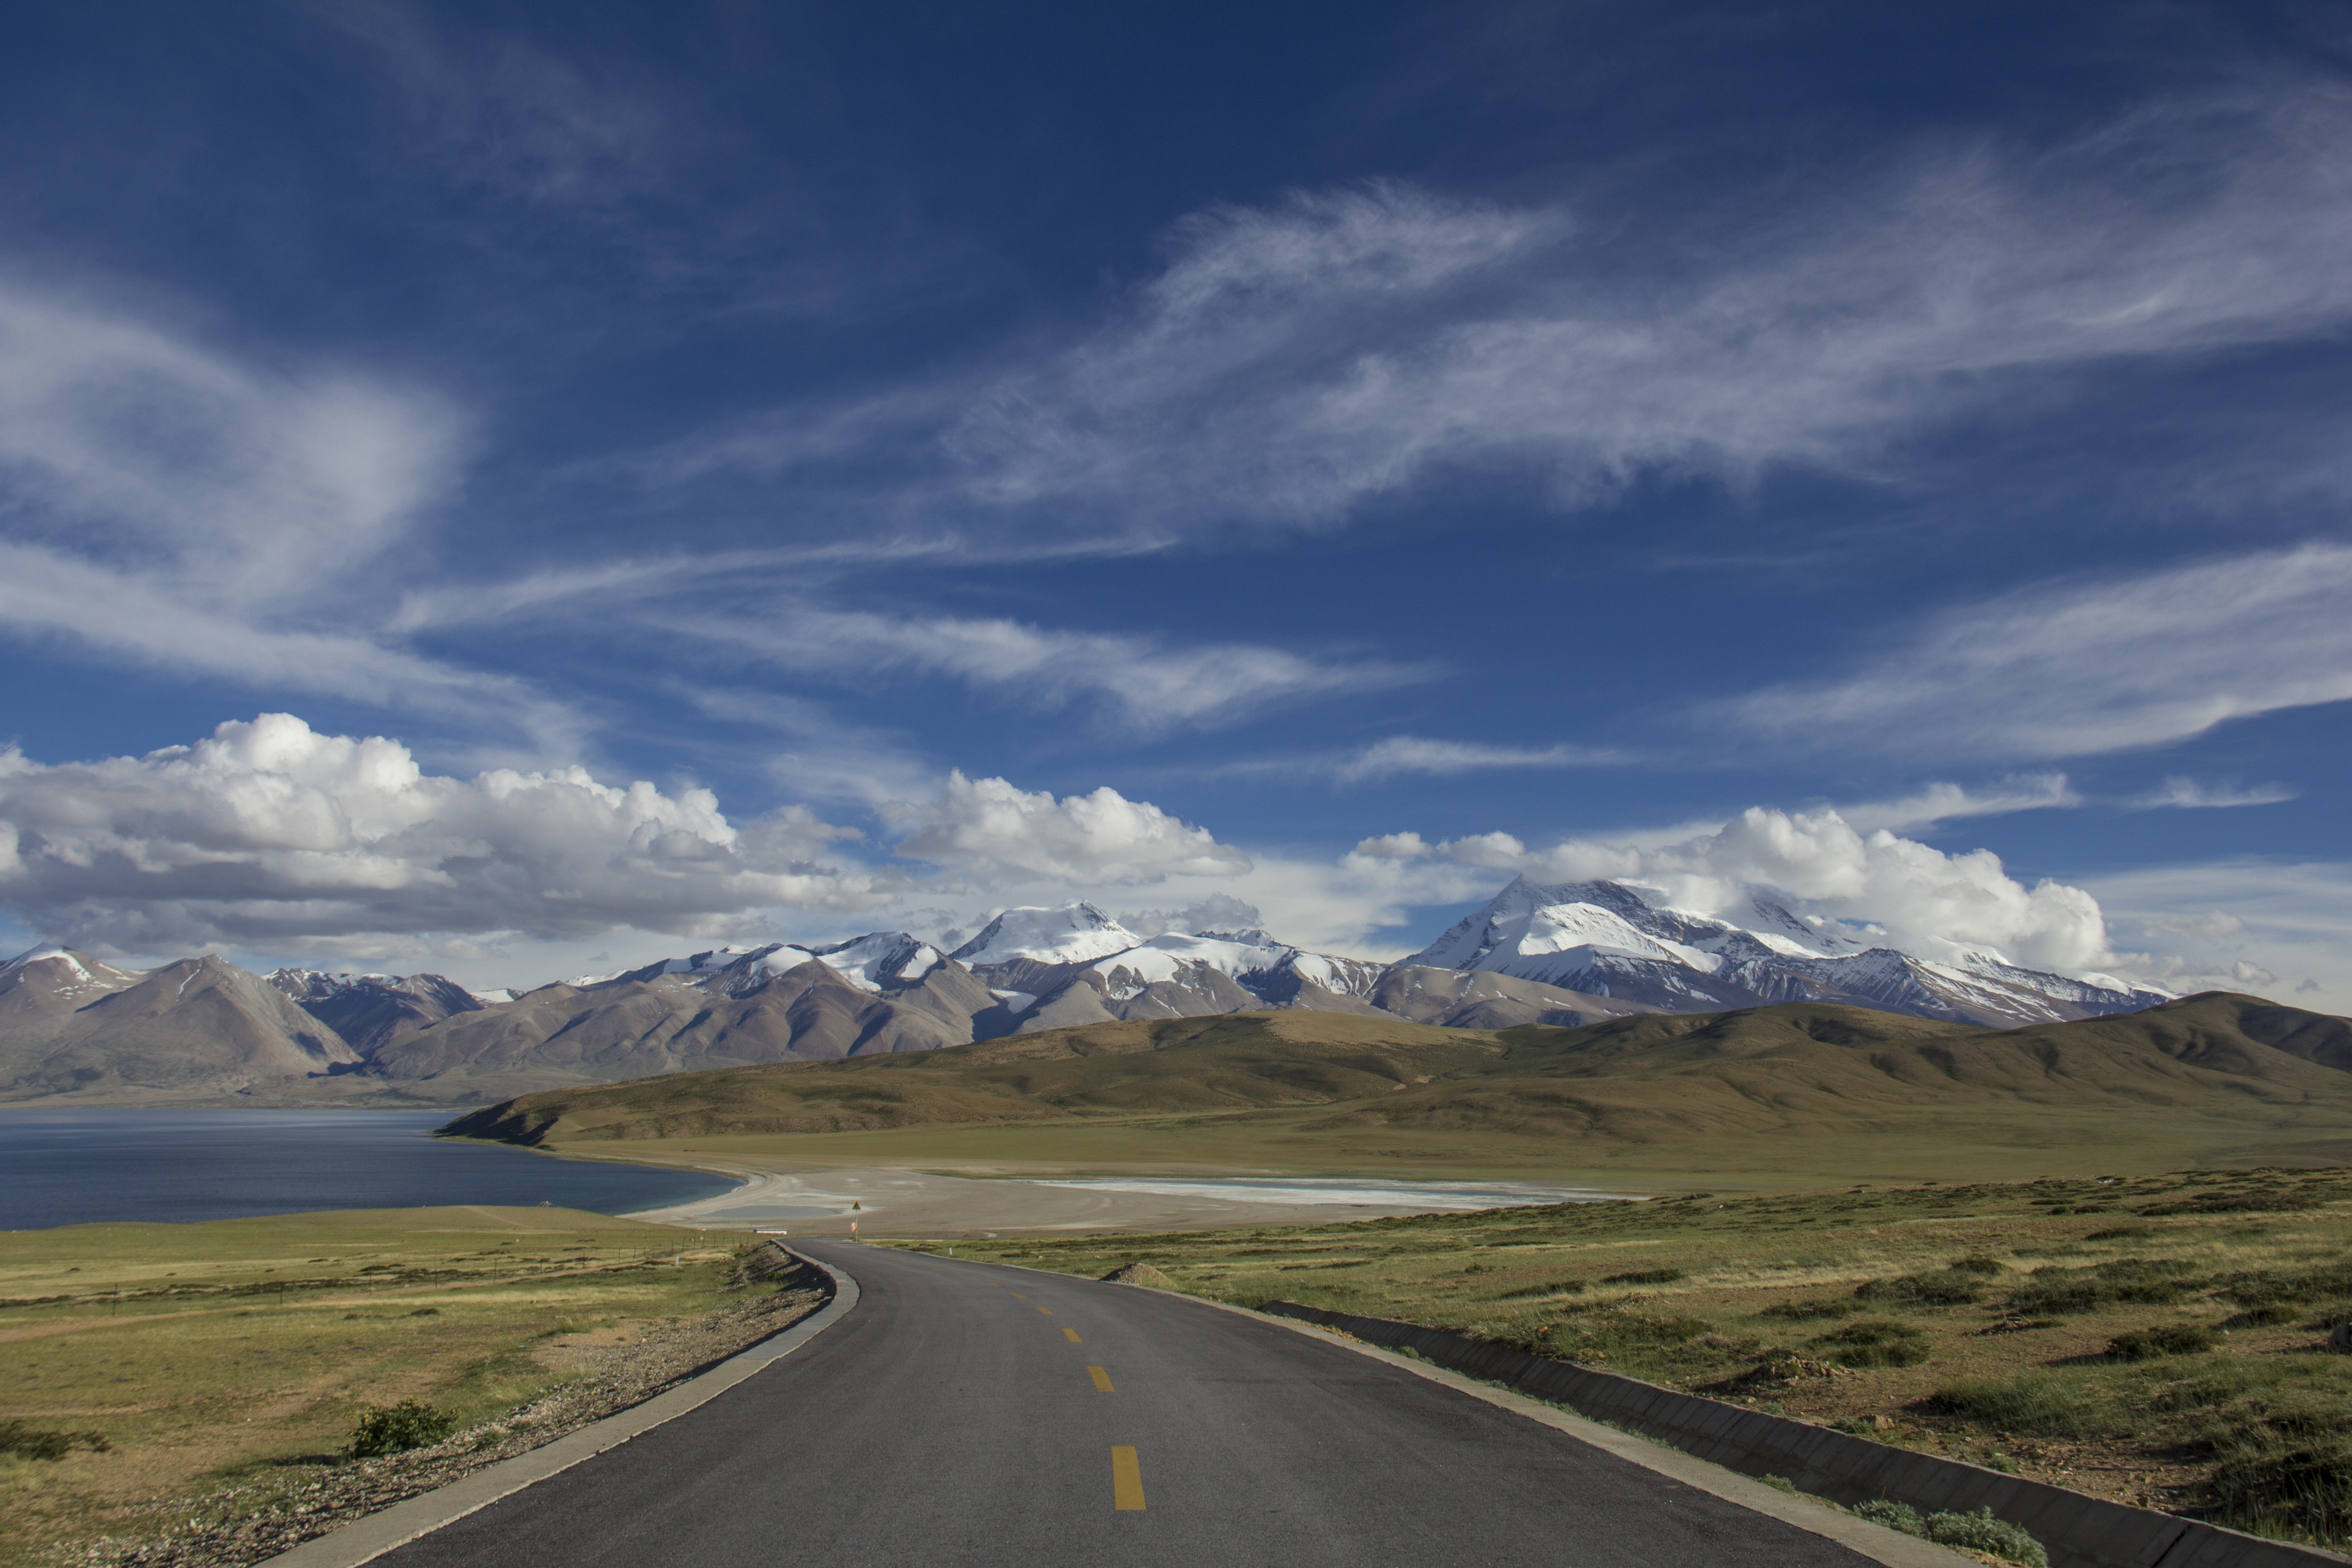
landscape, water, nature, path, outdoor, horizon, mountain, snow, cloud, sky, road, prairie, countryside, hill, lake, view, highway, valley, mountain range, country, vacation, travel, transportation, rural, curve, distance, scenic, drive, scenery, blue, empty, highland, winding road, plain, road trip, mountains, alps, infrastructure, plateau, way, nobody, rural area, landform, mountain pass, meteorological phenomenon, atmospheric phenomenon, atmosphere of earth, mountainous landforms, controlled access highway